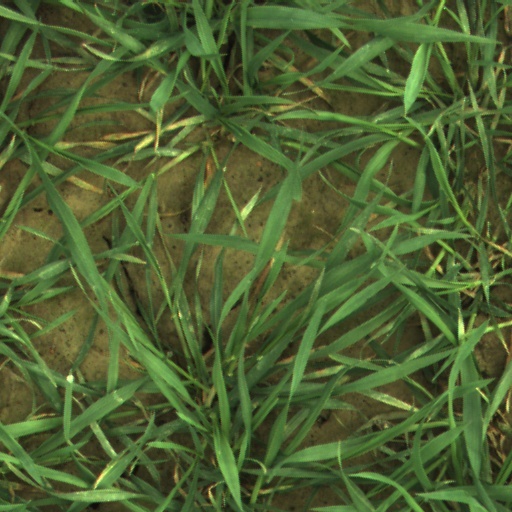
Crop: wheat